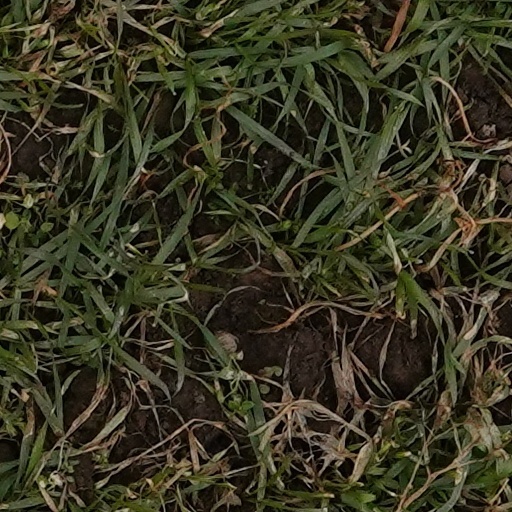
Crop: wheat